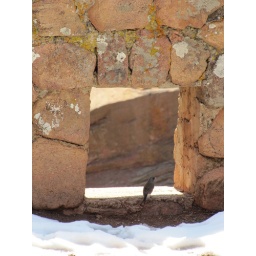
bird in the window